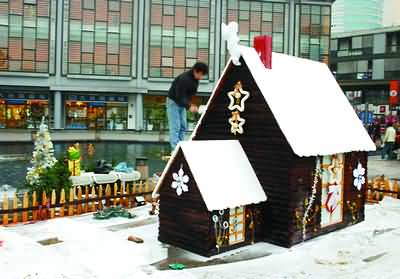
Weather: snow or frosty